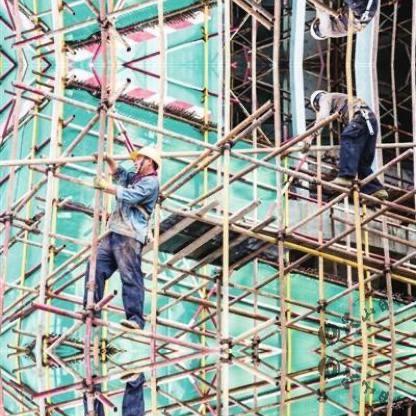
Objects in the image:
label: helmet
label: helmet
label: helmet